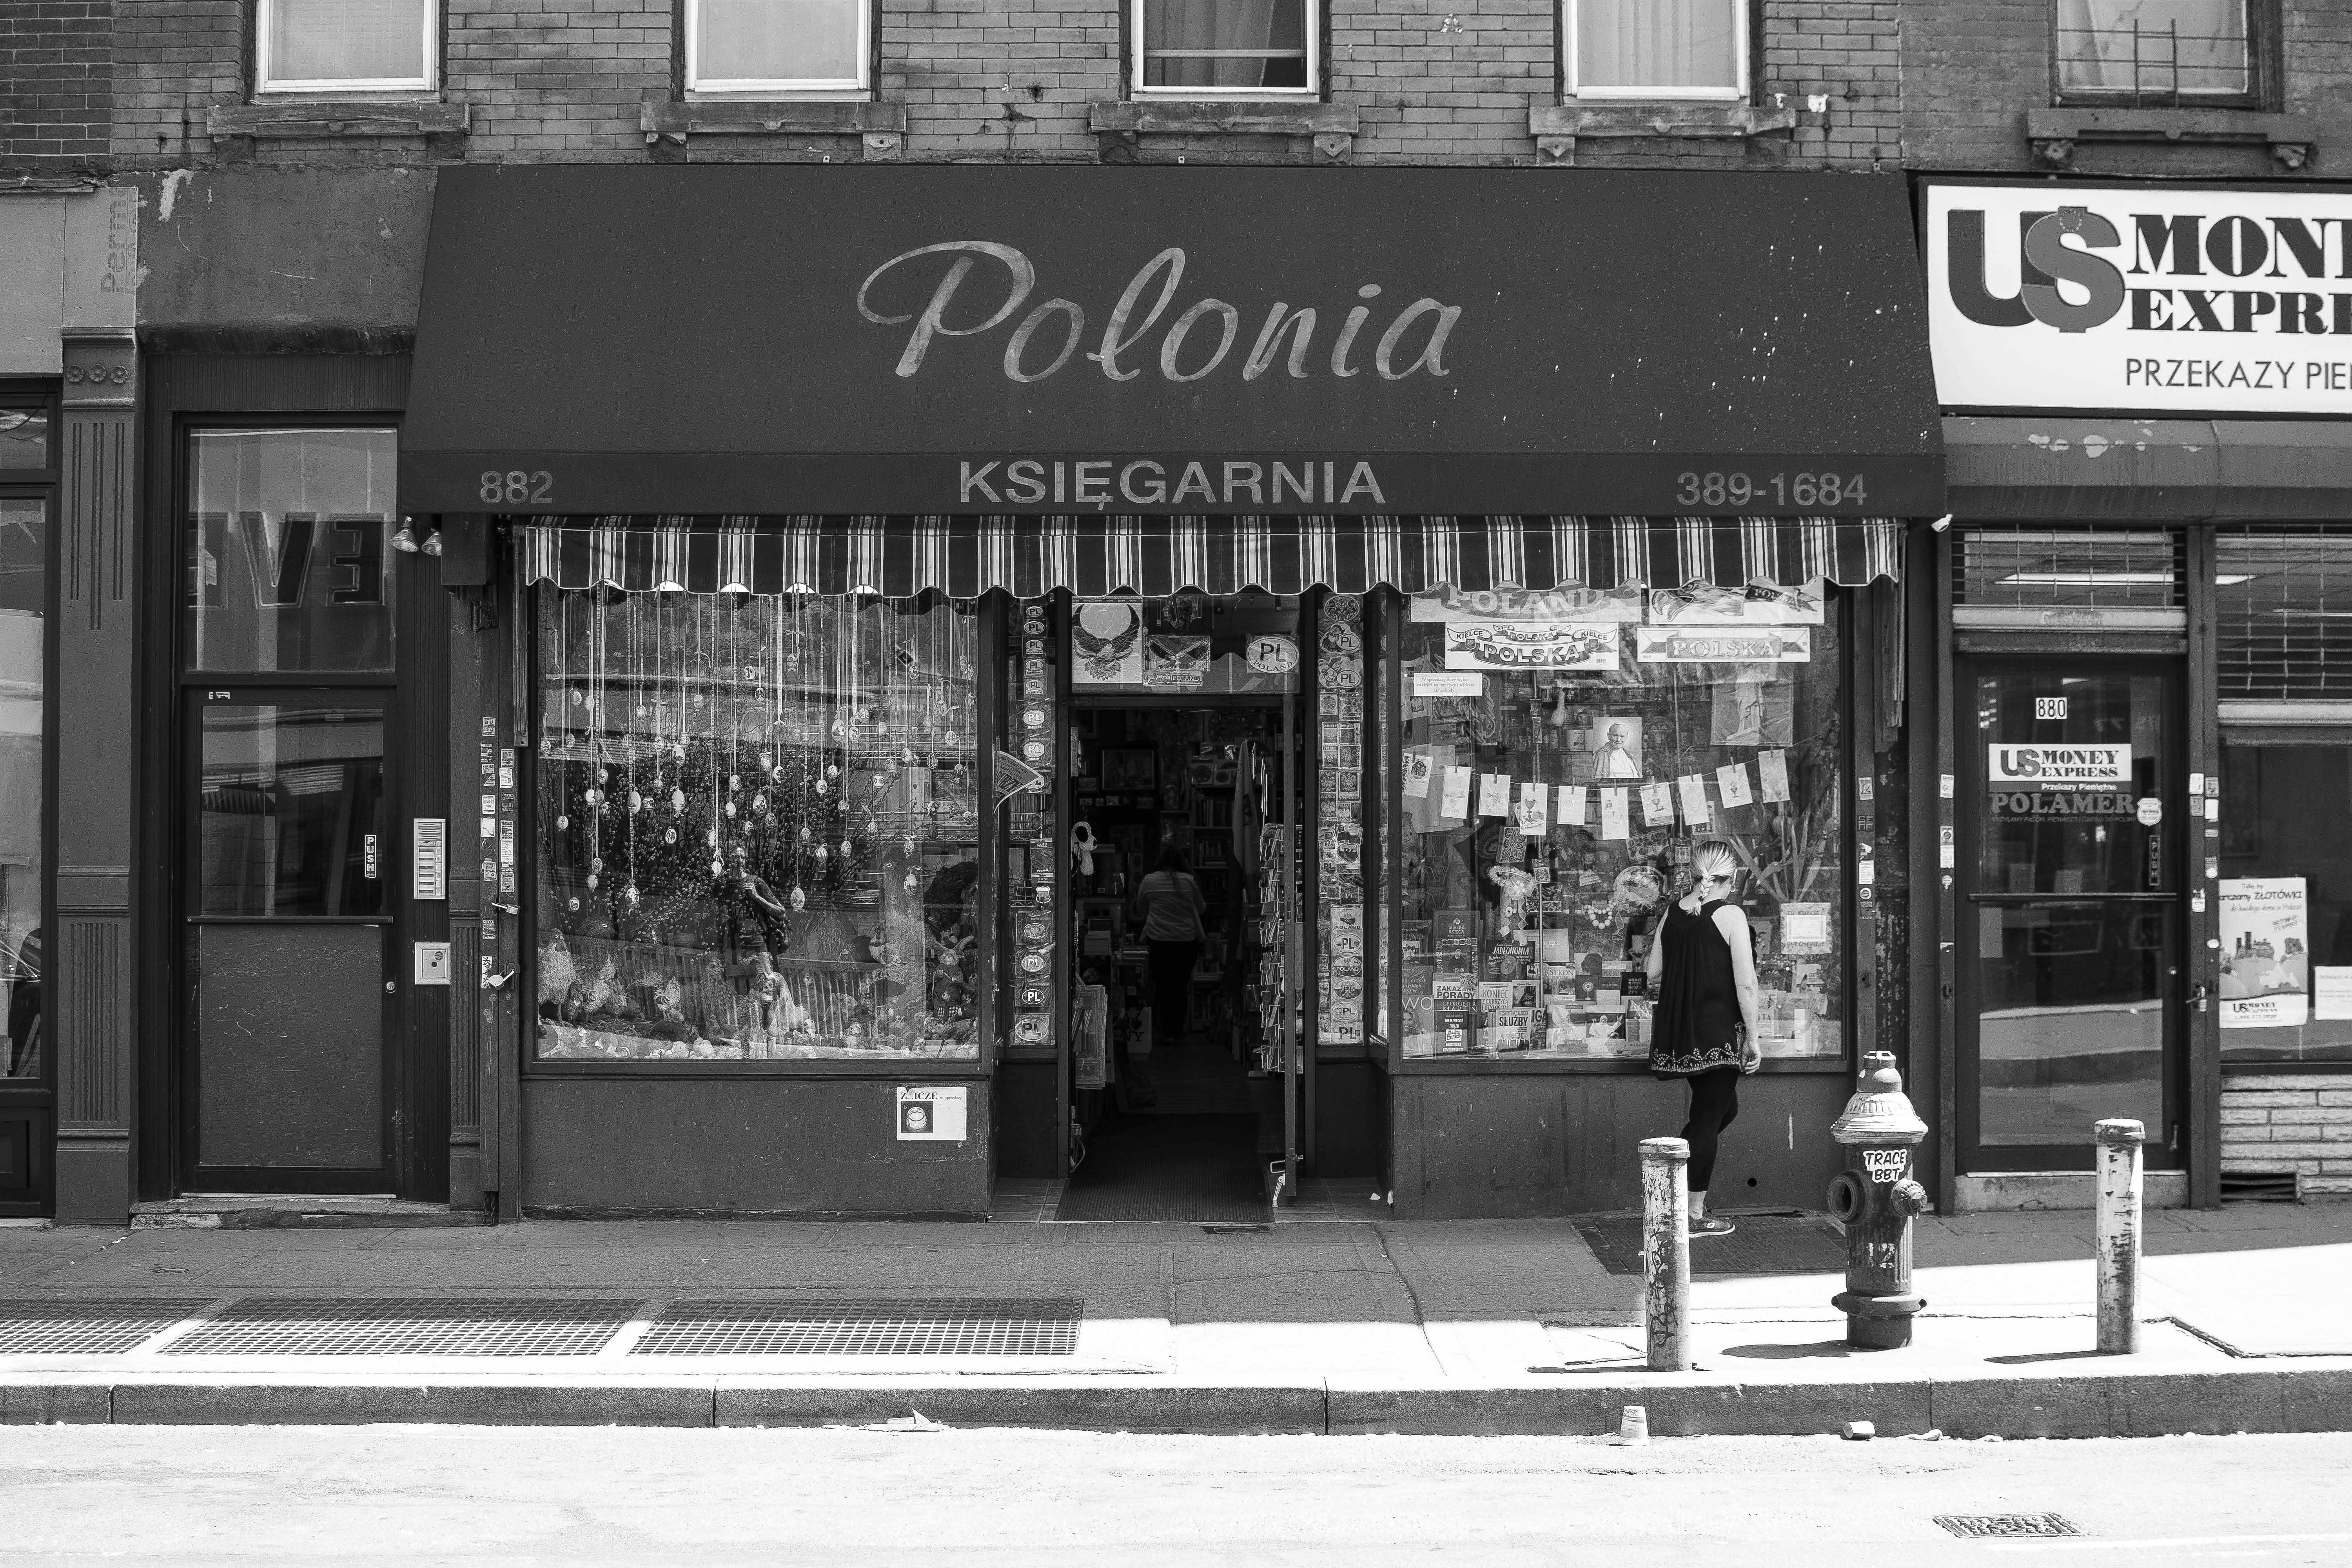
pedestrian, black and white, road, white, street, photography, city, urban, downtown, nyc, brooklyn, nikon, black, monochrome, bw, blackandwhite, infrastructure, storefront, newyorkcity, poland, photograph, snapshot, noiretblanc, noir, blanc, calle, negro, blanco, weiss, schwarz, pretoebranco, blancoynegro, nero, branco, magasin, shape, bianco, bn, biancoenero, preto, schwarzundweis, nikond3300, urbana, polska, greenpoint, polonia, libreria, manhattanavenue, littlepoland, ksiegarnia, urban area, monochrome photography